Los Burros Ranger Station

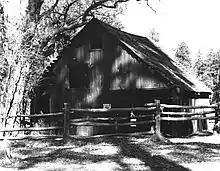
Barn at the Los Burros Ranger Station

The area was most likely named by sheepherders after stray donkeys which used to frequent the area due to the local water supply. Forest Road 224, upon which the station sits, is considered to be the route which was followed by Francisco Vázquez de Coronado on his searches for Cibola. As the Forestry Service began to develop its lookouts in Arizona forests, the men and animals needed to man those lookouts could sometimes be accommodated at local ranches/farms. However the isolation of the Lake Mountain lookout necessitated the construction of structures to see to those needs. The station was constructed in 1909–10, the first to be built in the Lakeside district, on 240 acres east of Pinetop-Lakeside, Arizona. The station was built to house a fireguard, who rode to the nearby Lake Mountain Lookout to watch for forest fires.